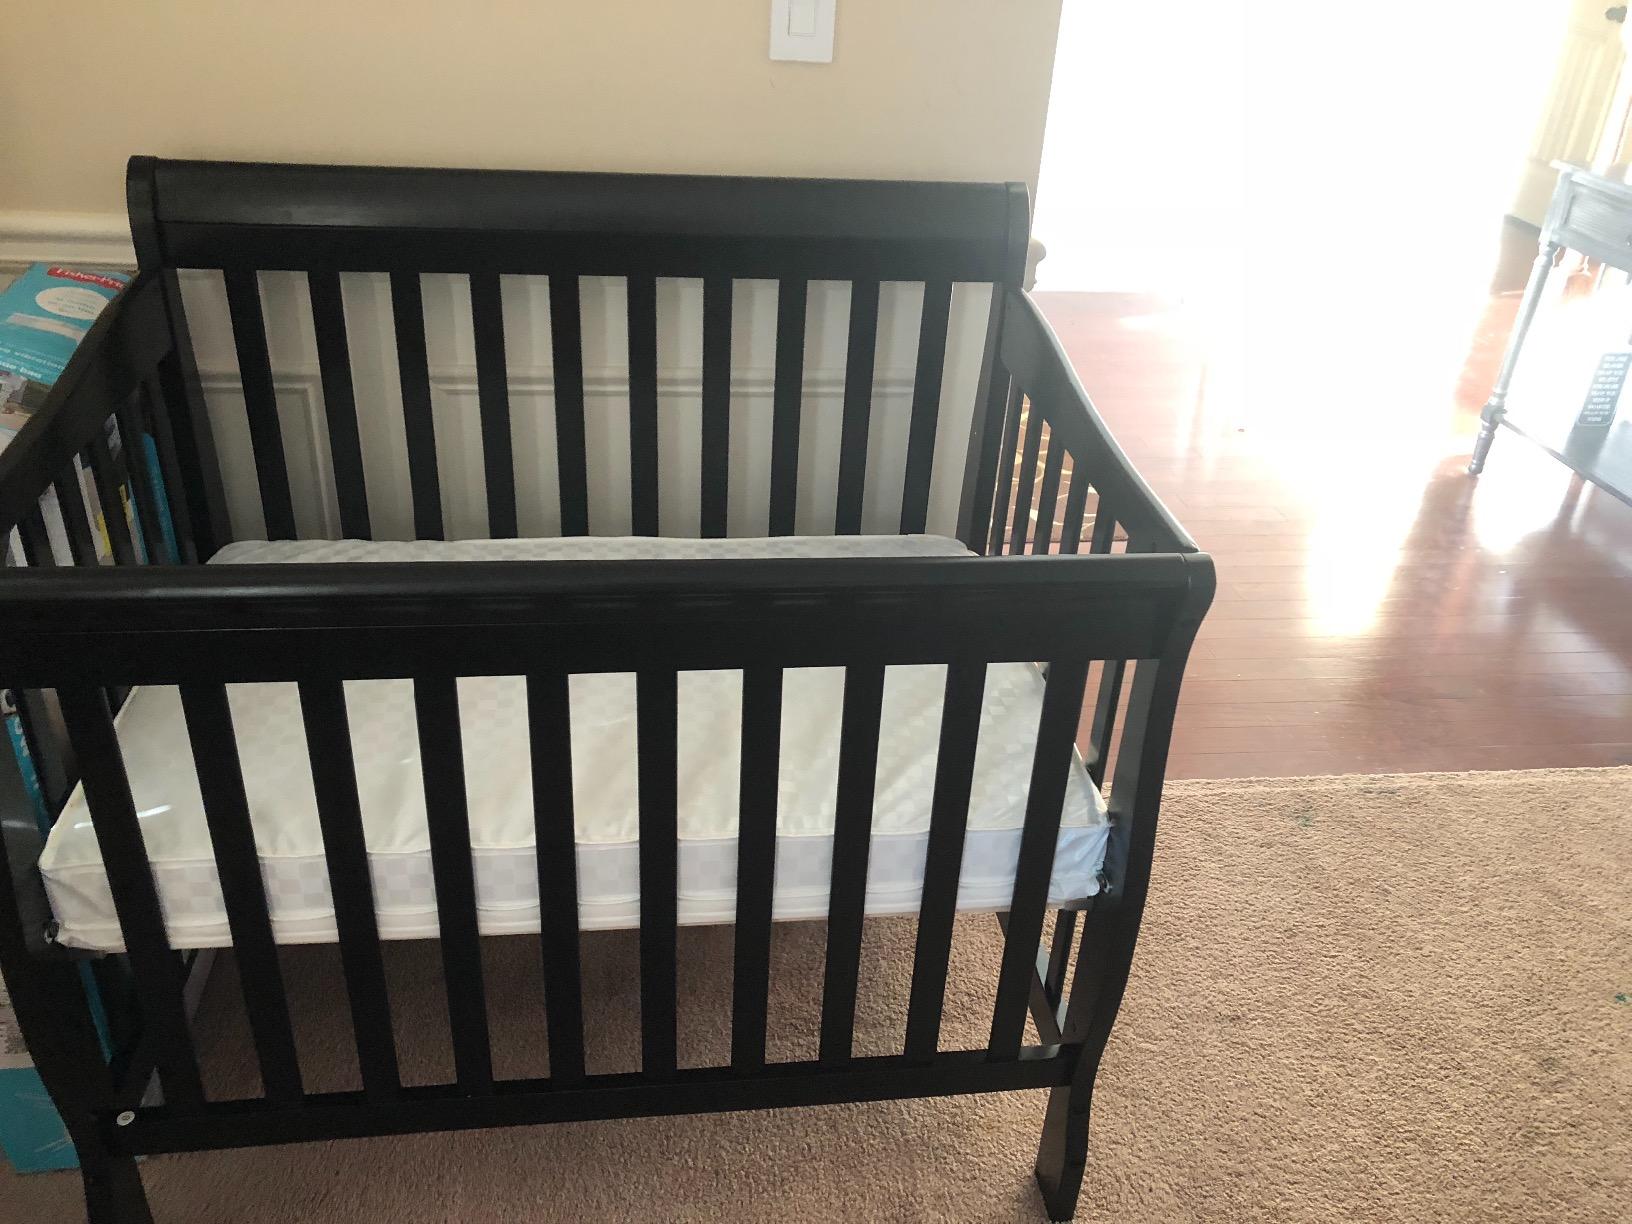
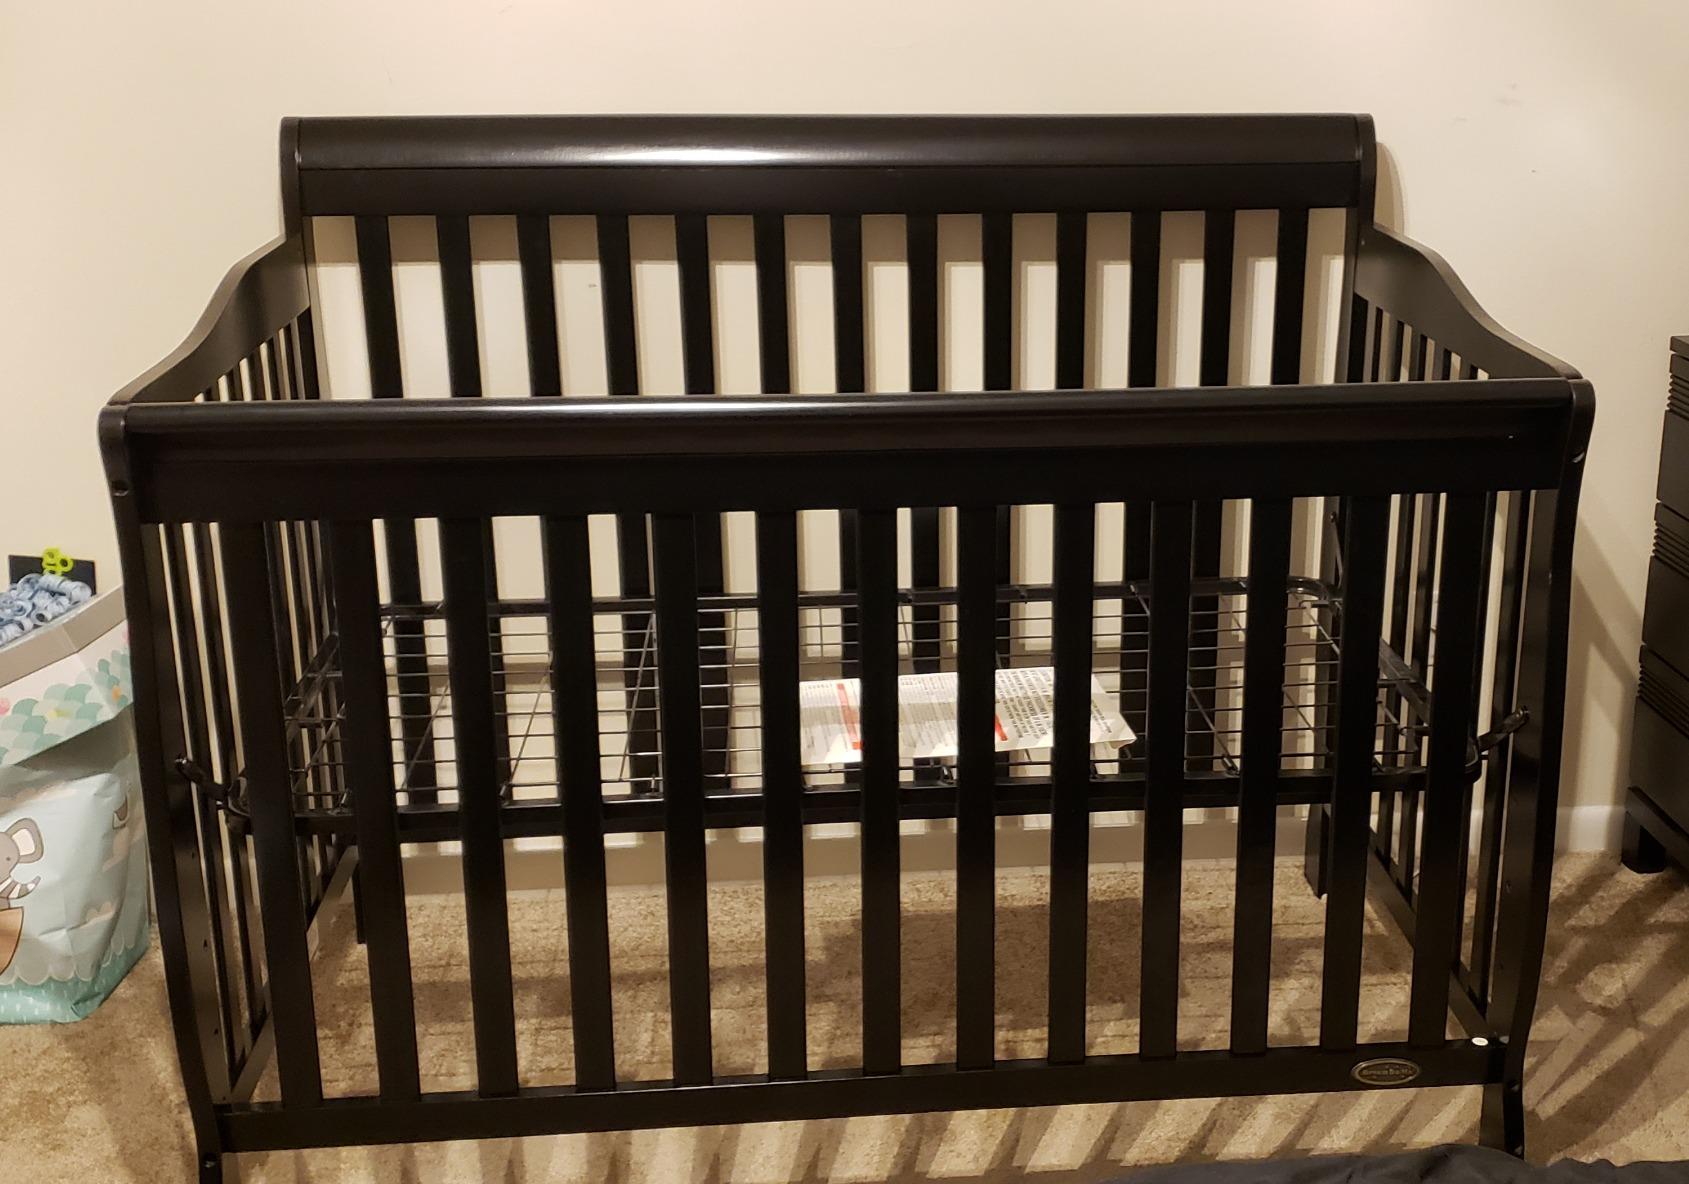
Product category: products_crib
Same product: no